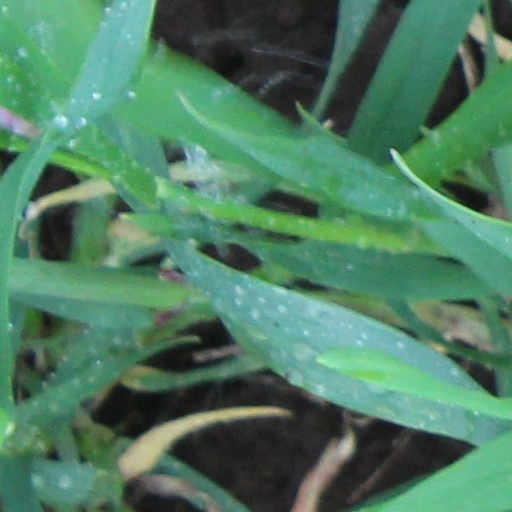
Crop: wheat